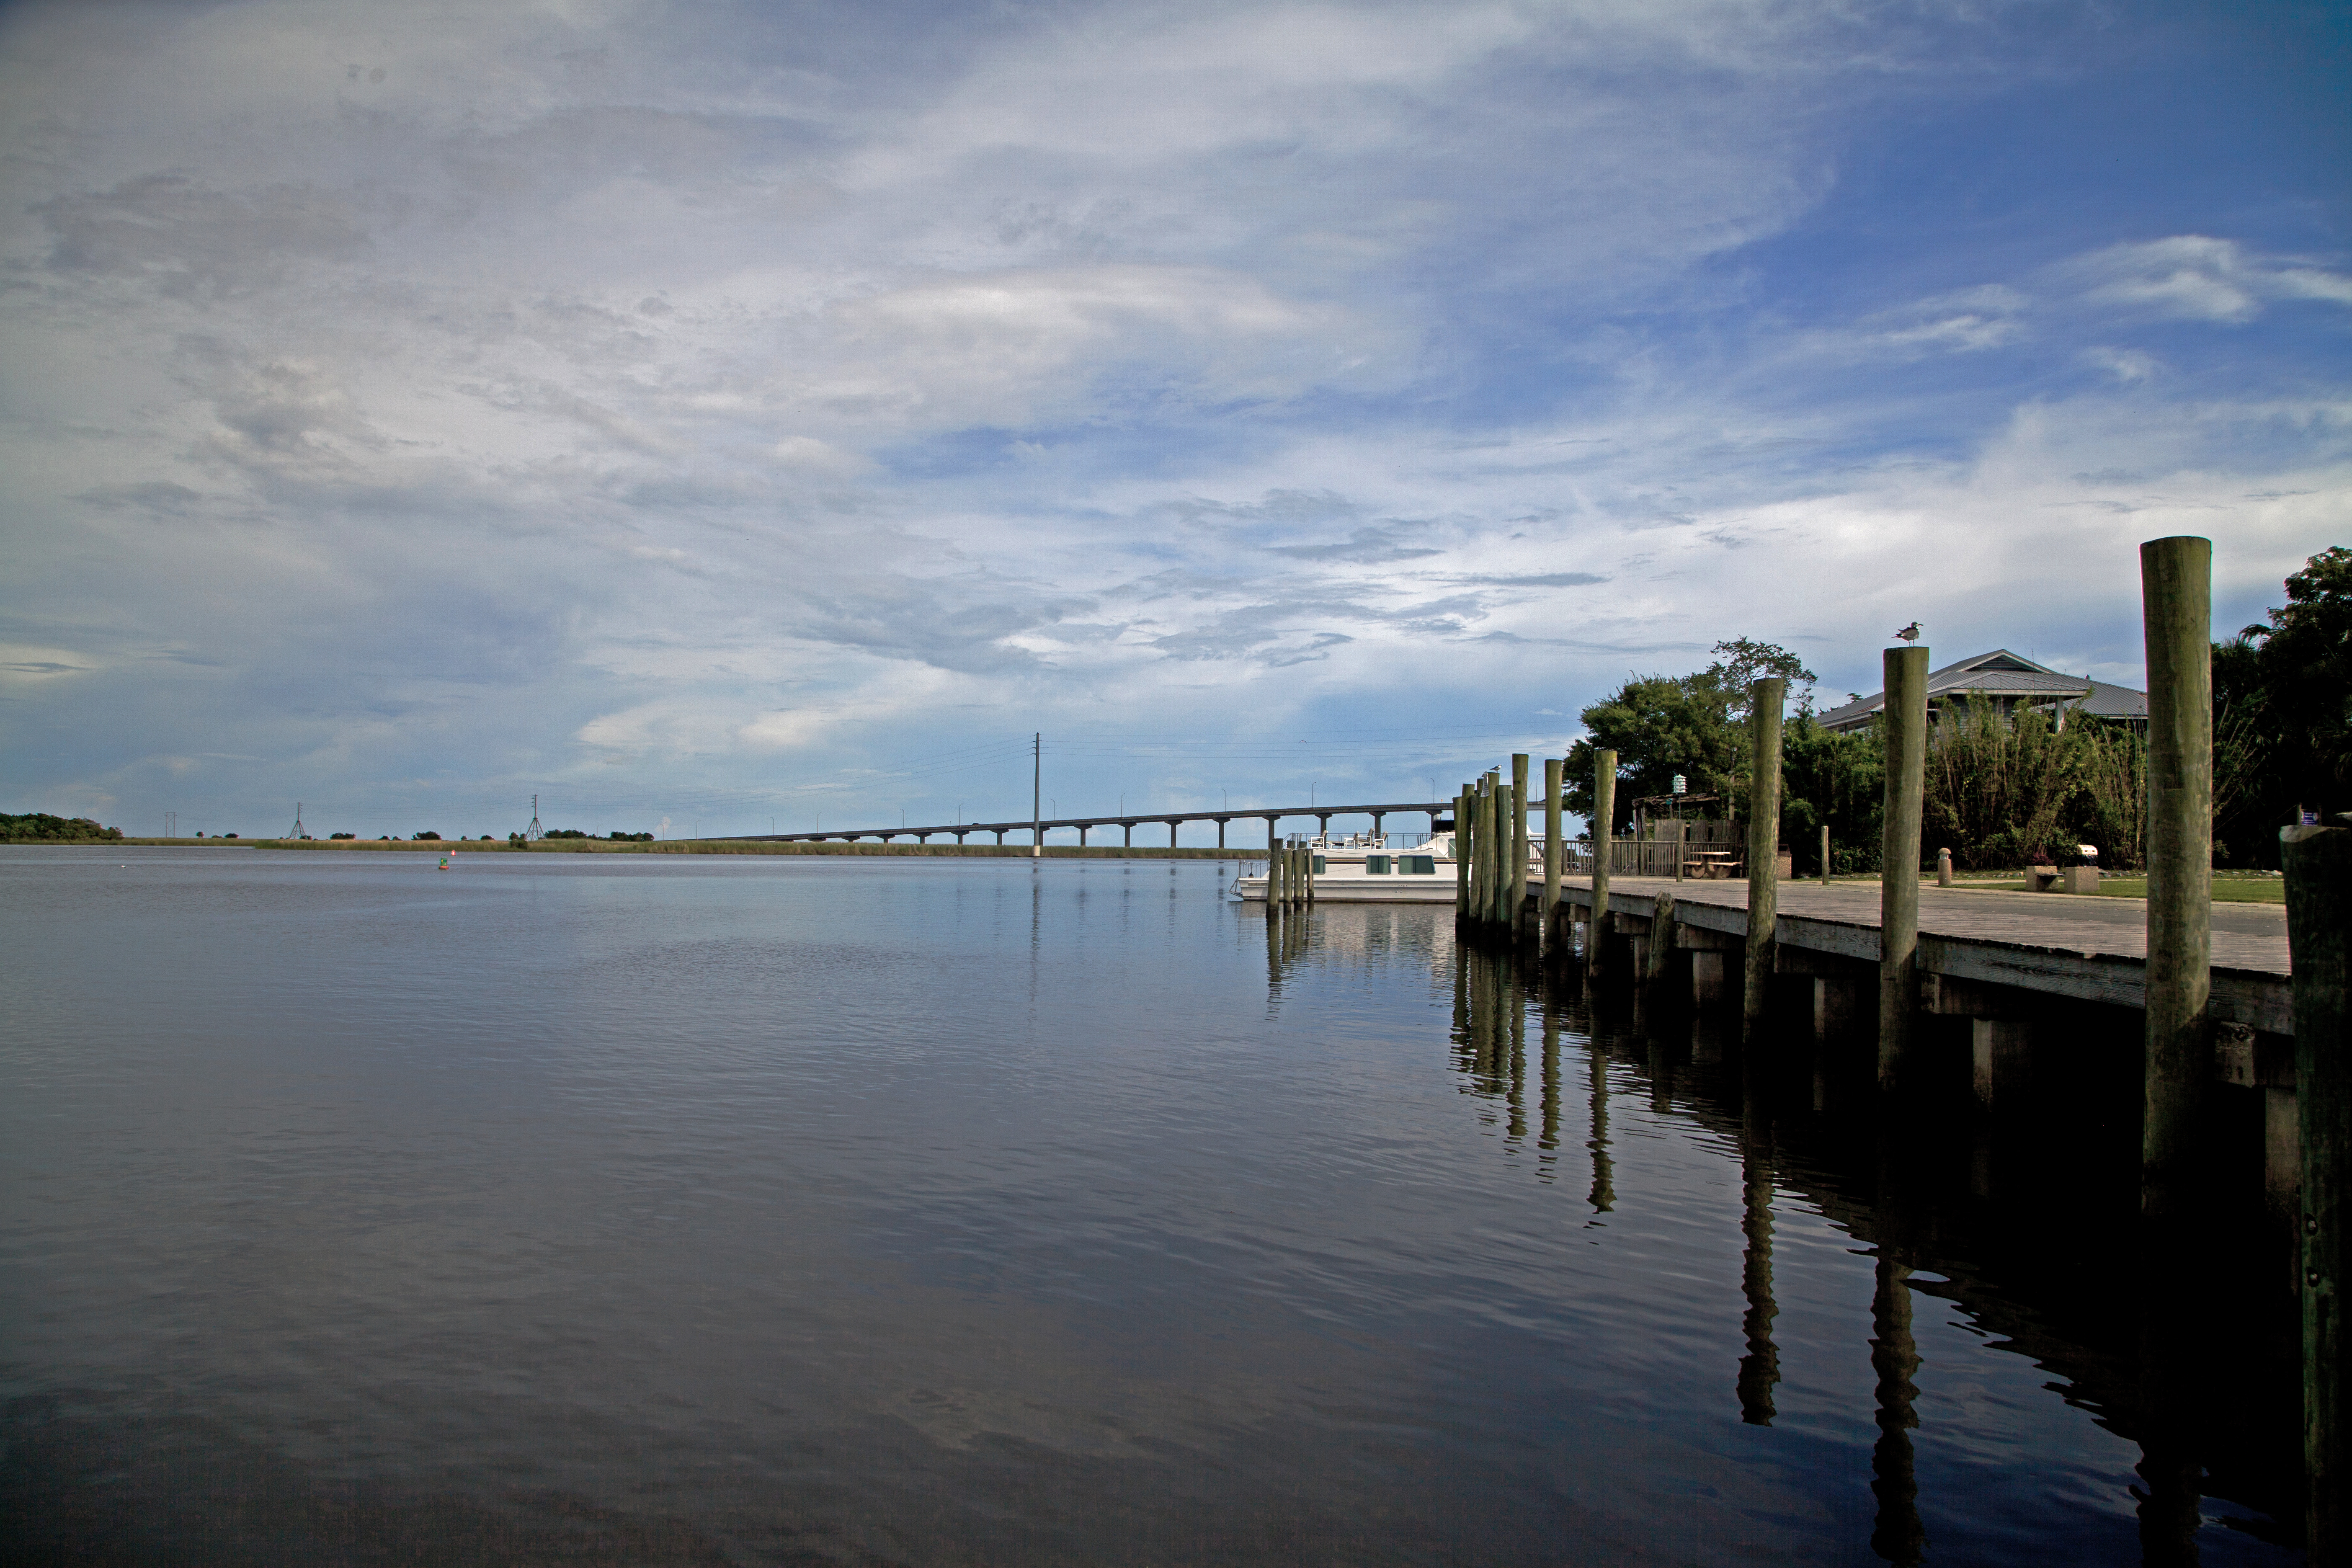
river, sea, bridge, florida, bird, clouds, sky, usa, body of water, water, water resources, waterway, cloud, reflection, bank, tree, calm, lake, horizon, channel, inlet, shore, reservoir, dock, watercourse, canal, landscape, coast, ocean, loch, vacation, pier, evening, nonbuilding structure, city, lake district